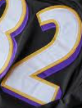
Number: 2